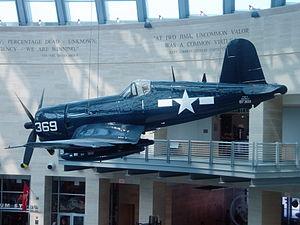
La liste des F4U Corsair existants recense tous les Corsair en état de vol, en restauration, ou en présentation au sol.